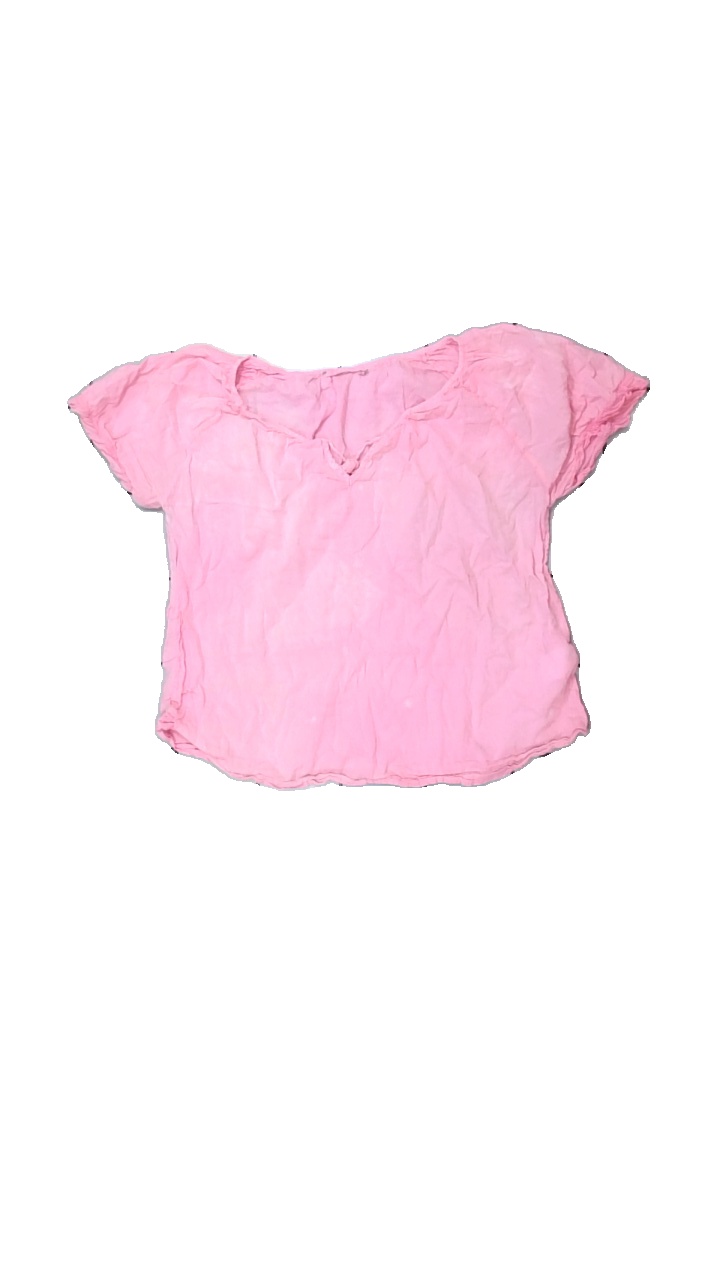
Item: Blouse (Ladies)
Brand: Missing
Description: rosa blus, urtvättad och nopprig
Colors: Pink
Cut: Regular
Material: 100% cotton
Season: All
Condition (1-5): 2
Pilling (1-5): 2
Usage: Export
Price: <50